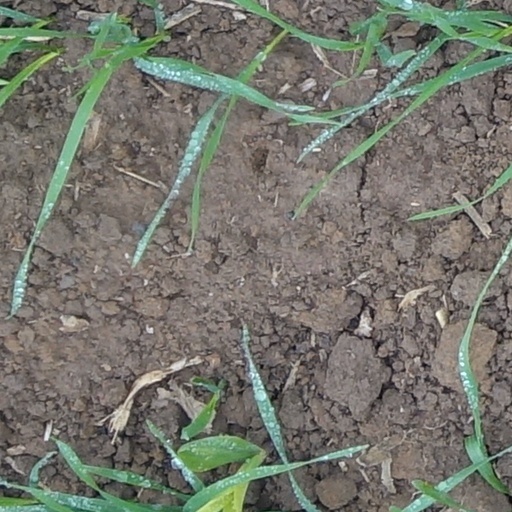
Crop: wheat